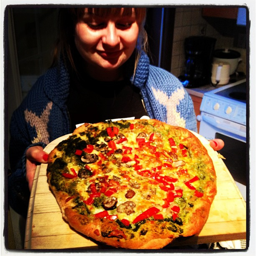
A woman shows off her pizza on a cutting board in a kitchen.
a pizza wih peppers and onions on a cutting board
A woman holding a pizza on top of a cutting board.
Woman in kitchen holding a baked pizza on a cutting board.
A woman holds a large pizza on a cutting board.